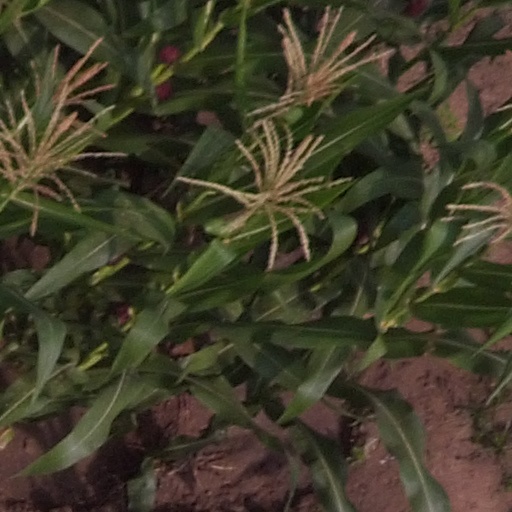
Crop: maize; corn